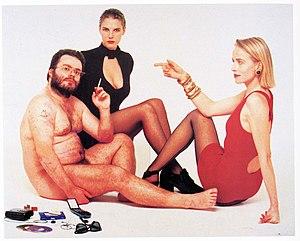
Exposition collective les déjeuners sur l'herbe
Pierre Maraval est un artiste plasticien français né à Castres en 1950. Peintre et photographe, connu pour sa série Portraits X 1000, il est aussi réalisateur de films et romancier.